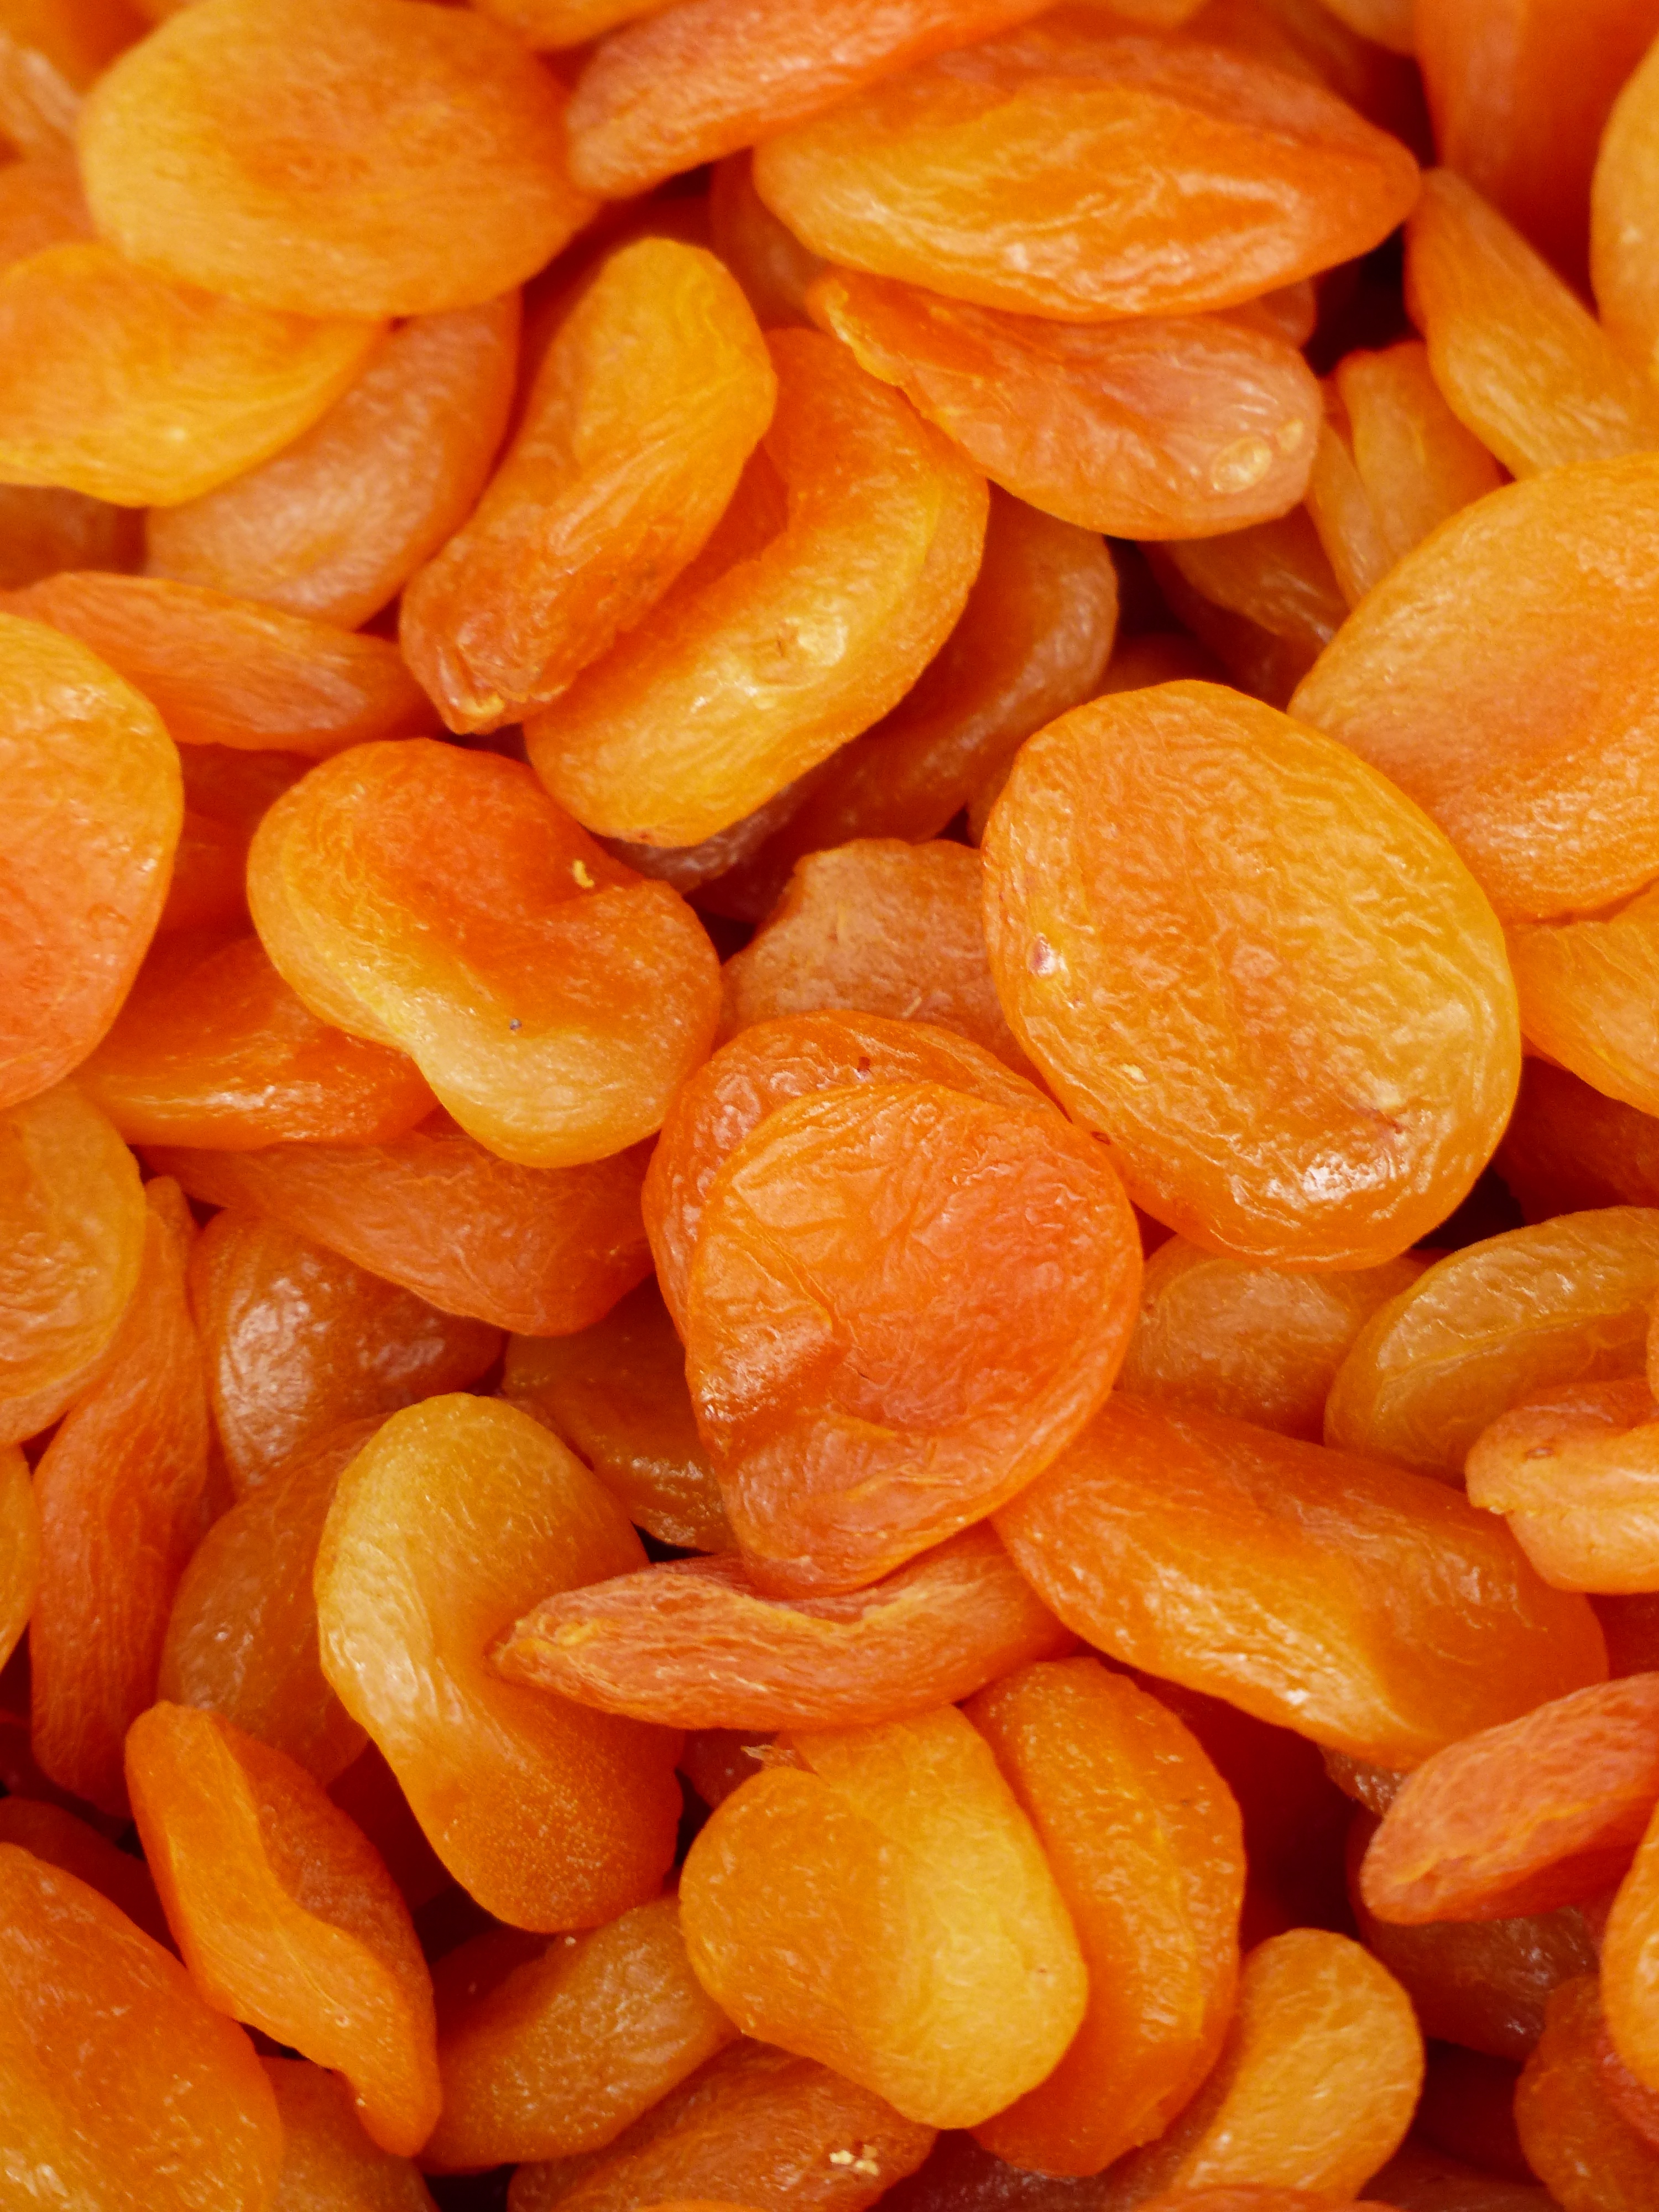
plant, fruit, orange, food, produce, dried, apricot, calabaza, dried fruit, apricots, flowering plant, candied fruit, land plant, dried apricots